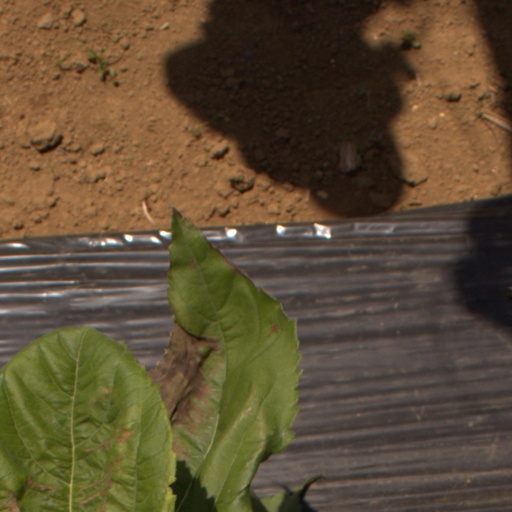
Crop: Jerusalem artichoke